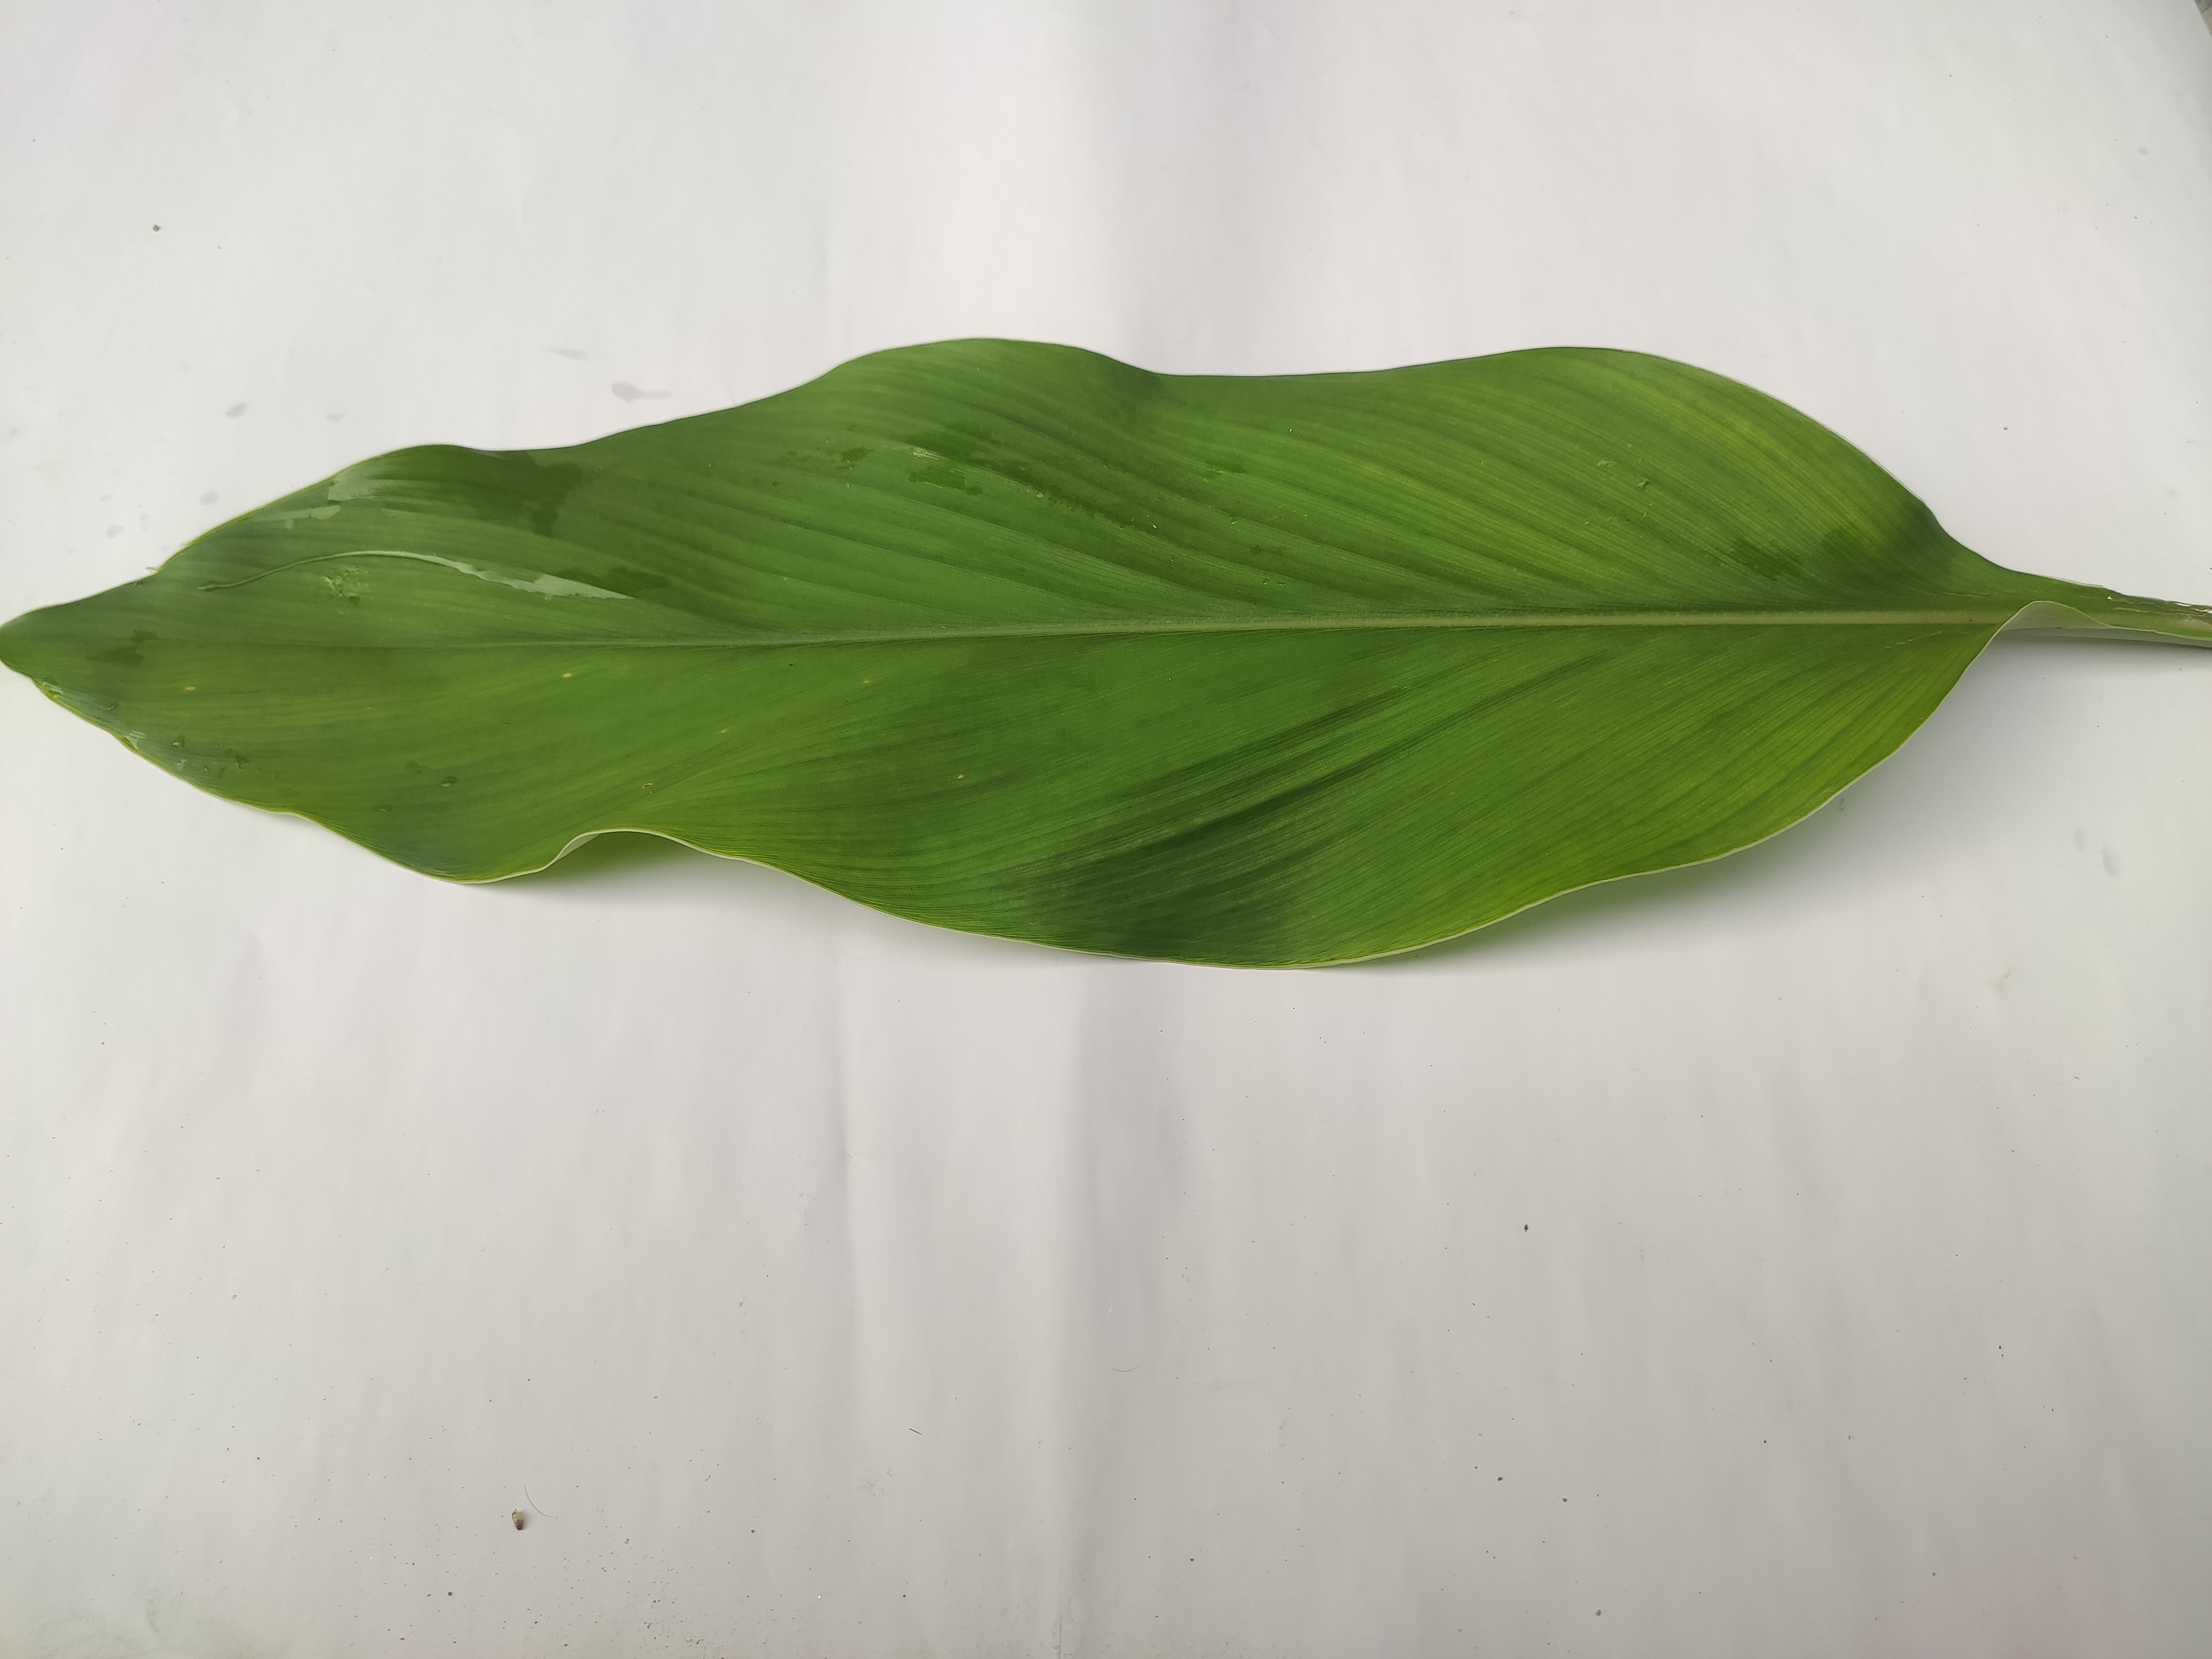
Label: Healthy_Leaf